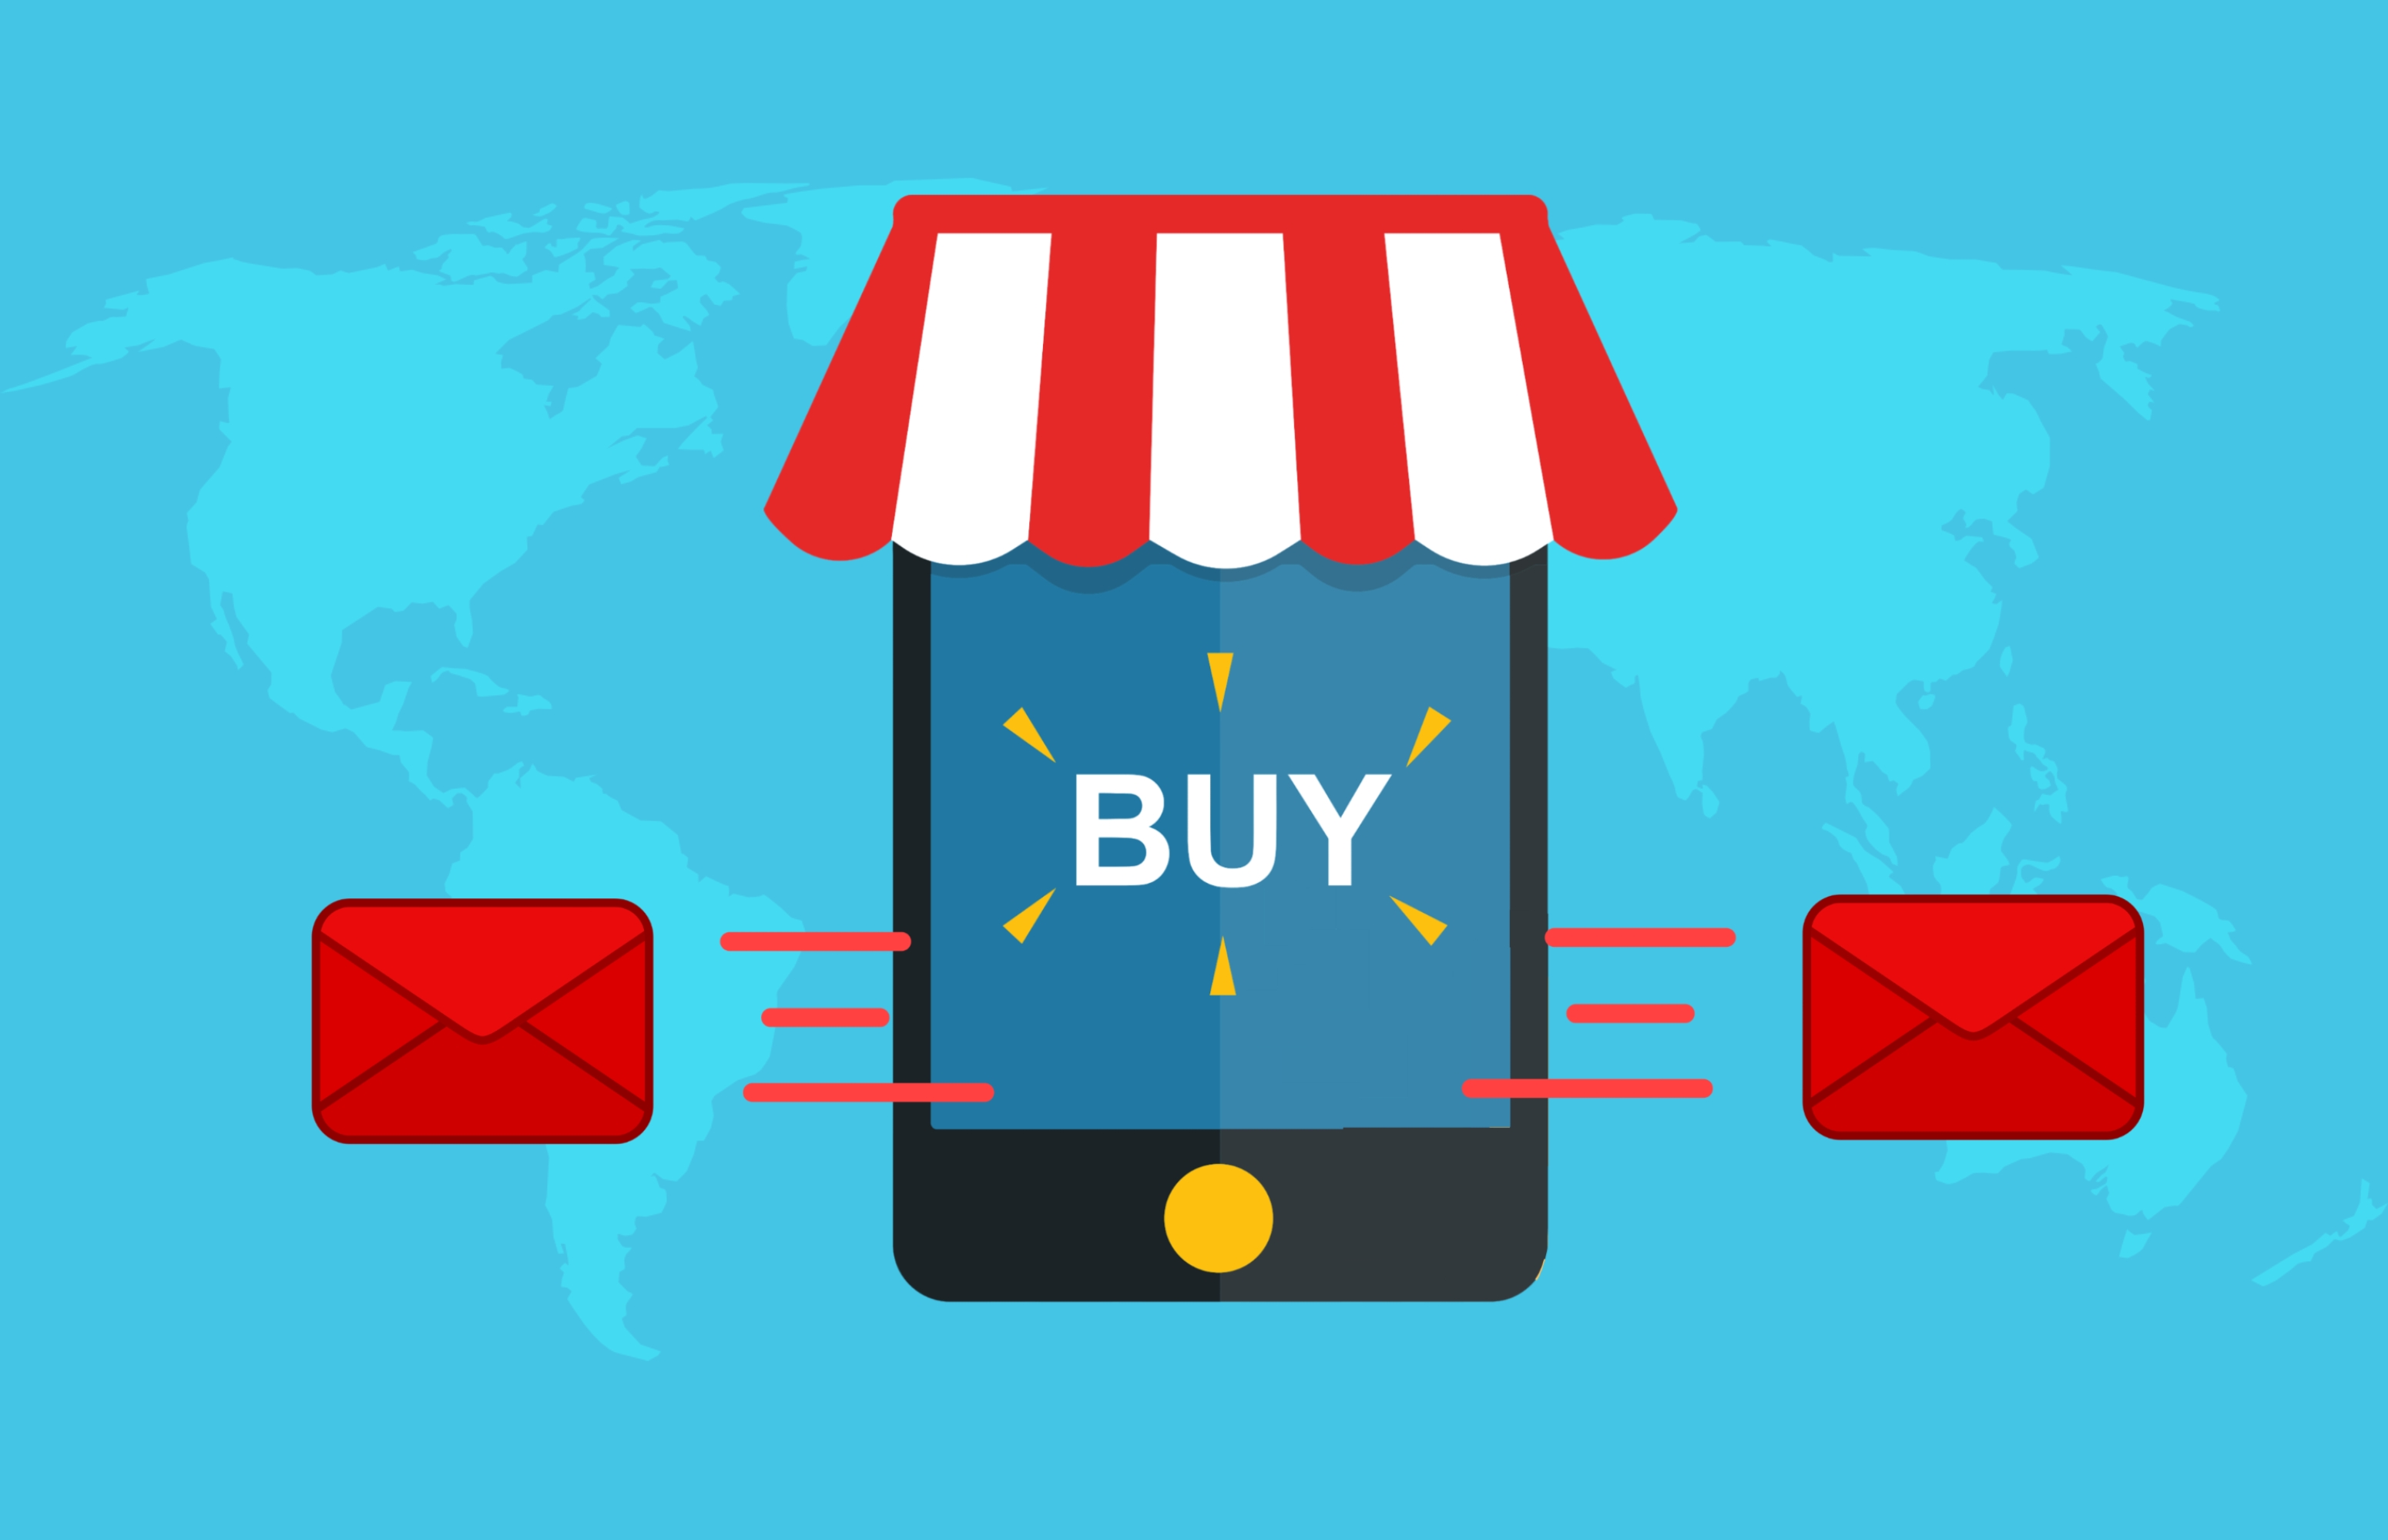
marketing, email, online, shop, newsletter, mobile, pay, shopping, buy, content, app, smartphone, media, per, sale, offer, idea, network, web, phone, internet, modern, seo, illustration, font, line, graphic design, art